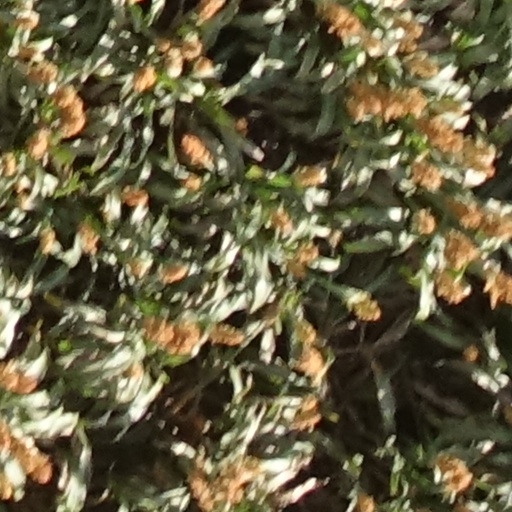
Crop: sorghum